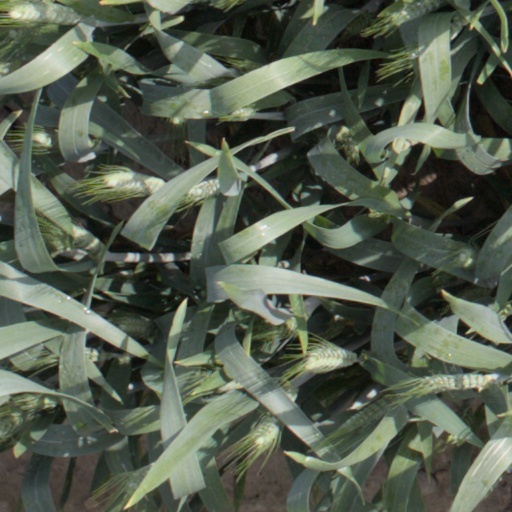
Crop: wheat